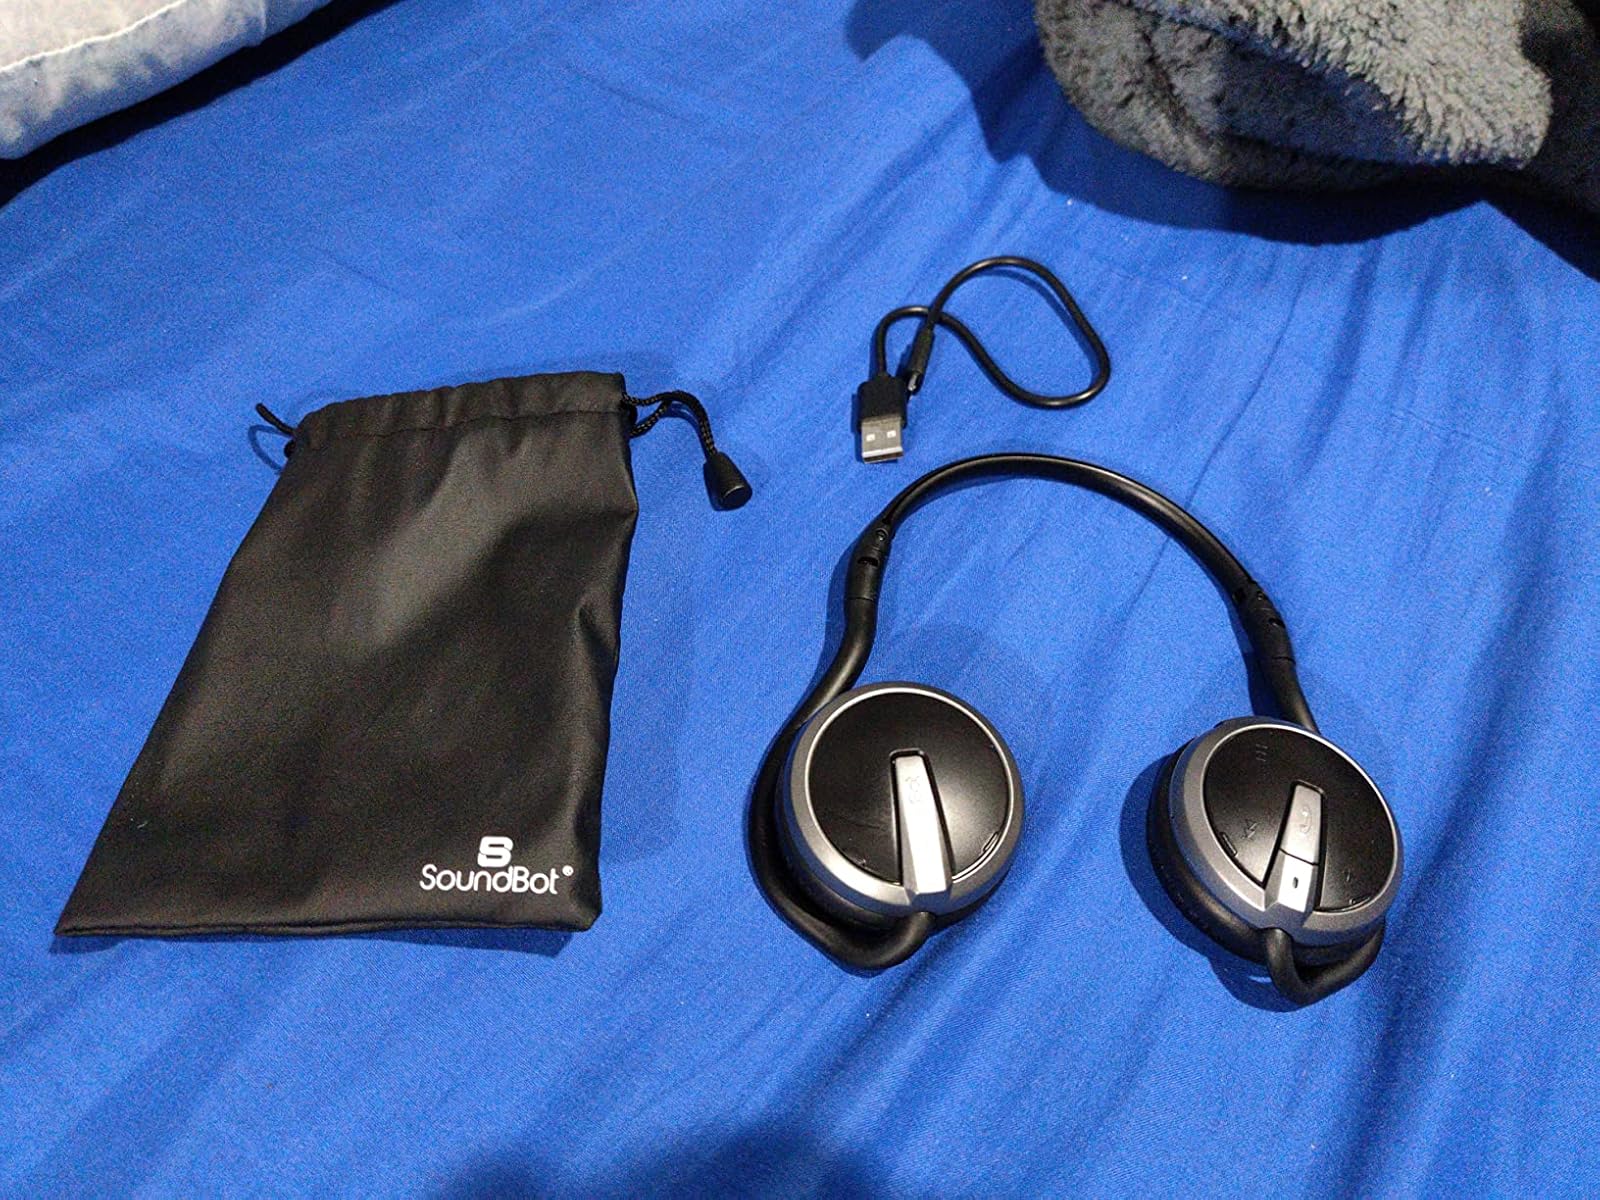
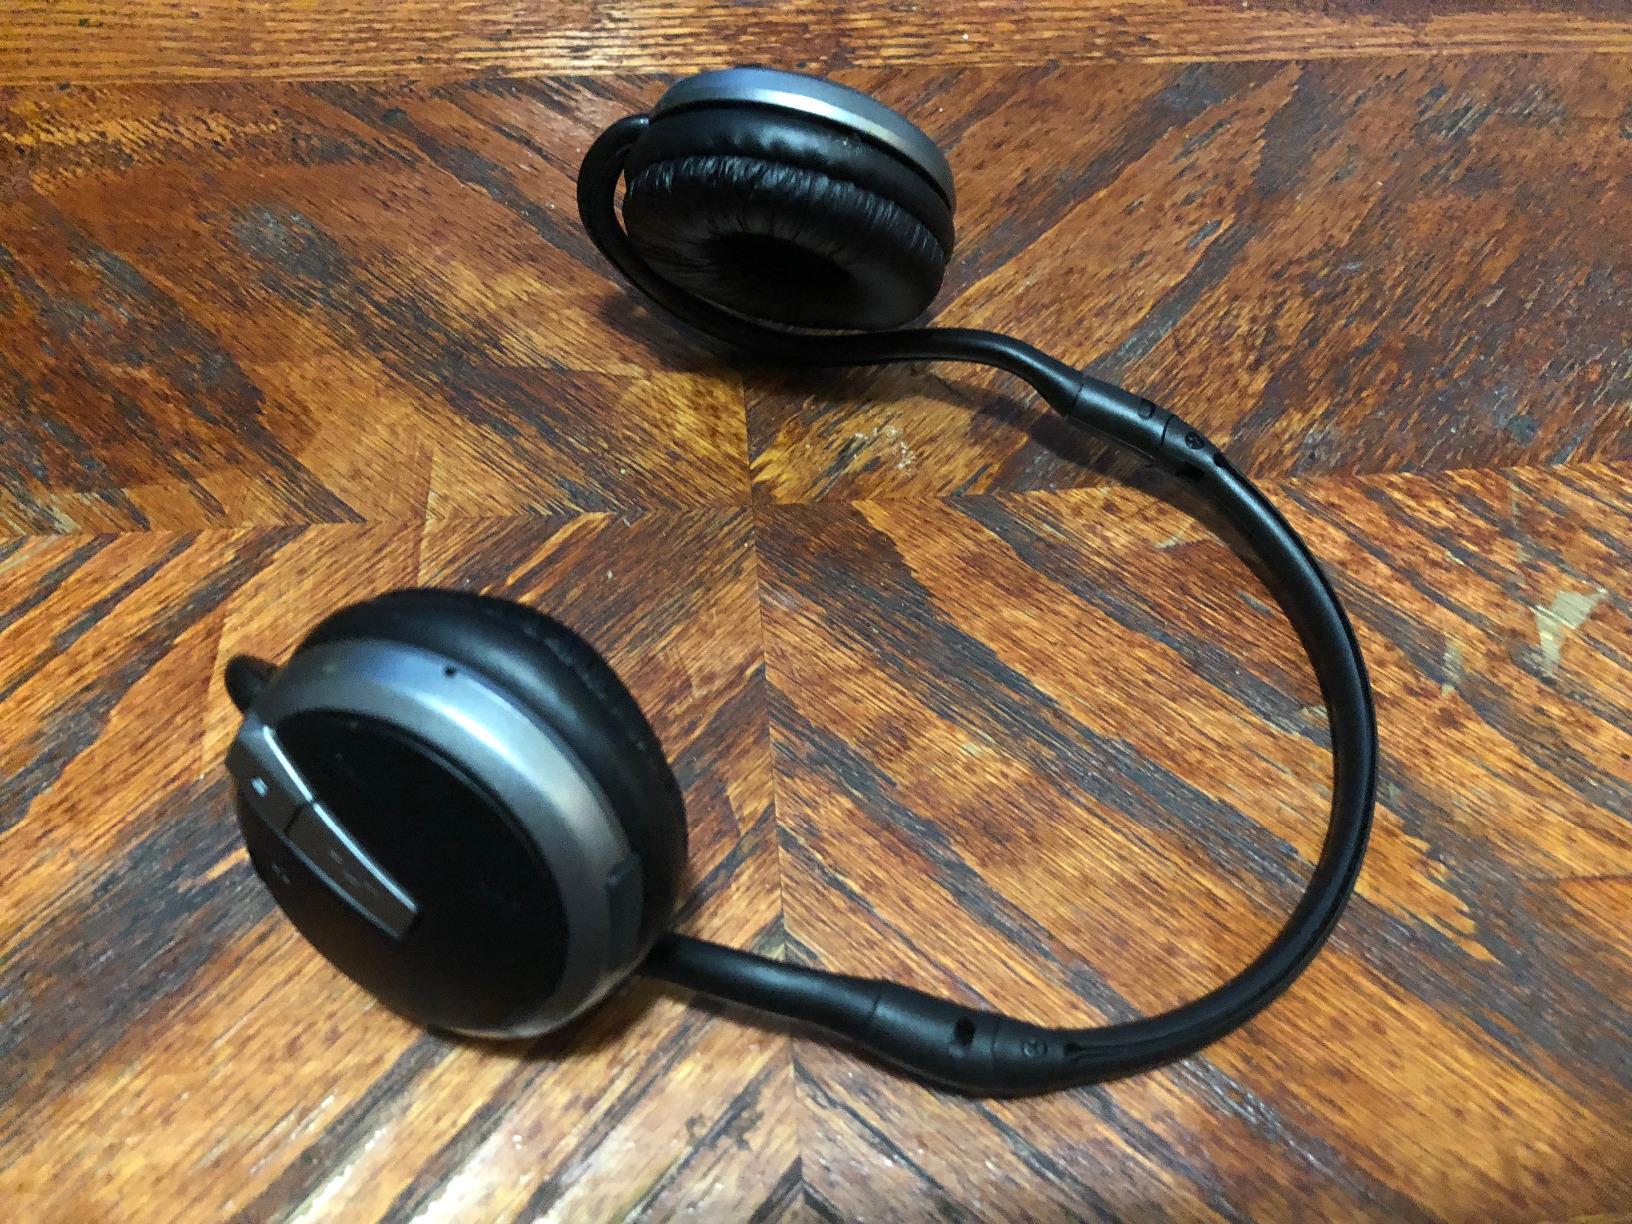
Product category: headphones
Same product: yes